Charles Geschke

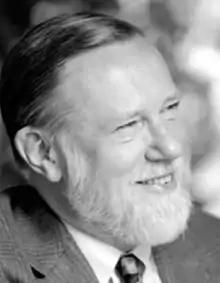

Charles Matthew "Chuck" Geschke (September 11, 1939 – April 16, 2021) was an American businessman and computer scientist best known for founding the graphics and publishing software company Adobe Inc. with John Warnock in 1982, with whom he also co-created the PDF document format.